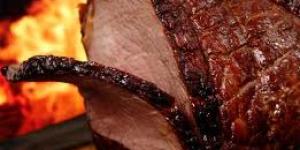
roast beef asado